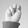
ASL letter: N